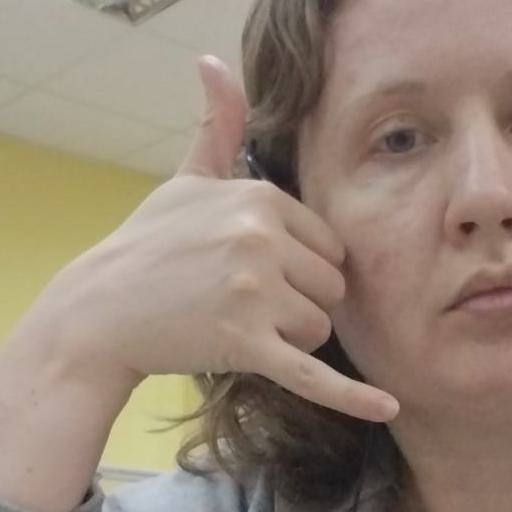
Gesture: call